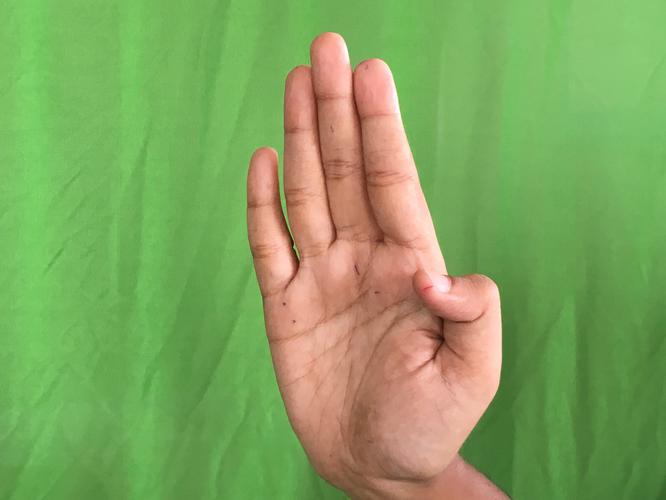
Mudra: Pathaka
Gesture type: single_hand